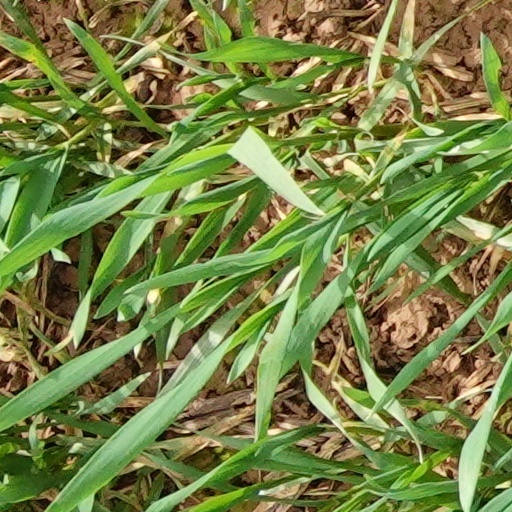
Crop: wheat